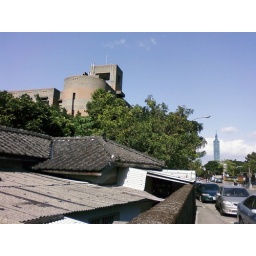
Some roof tops with the 101 building far in the background.